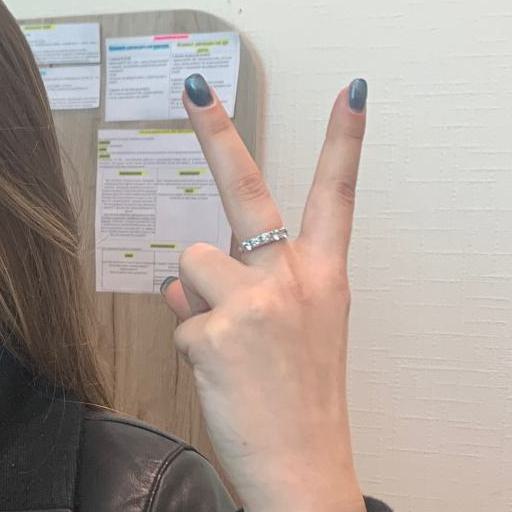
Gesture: peace_inverted